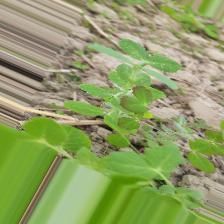
Label: Lentil Rust